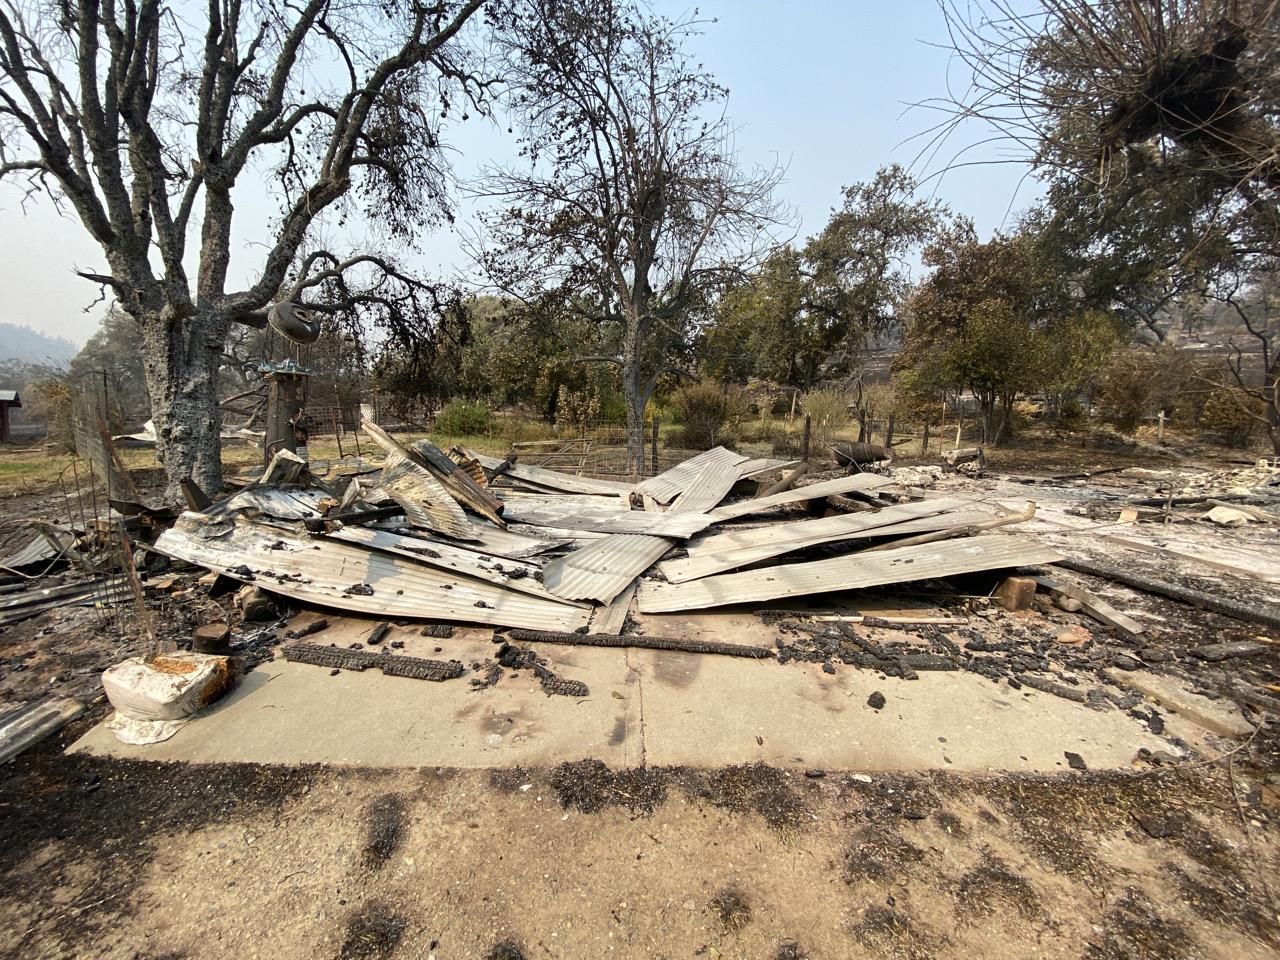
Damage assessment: destroyed